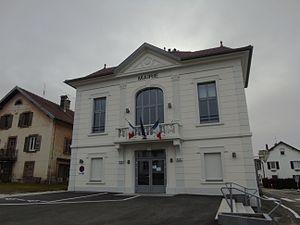
Mairie de Damprichard, Doubs, France
Damprichard est une commune française située dans le département du Doubs en région Bourgogne-Franche-Comté. Les habitants se nomment les Damprichards et Damprichardes.